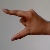
The image shows a hand gesture representing the letter 'Z' in Indian Sign Language.